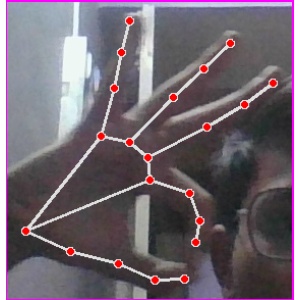
अक्षर: ण